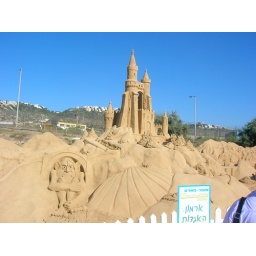
The castle of the fairy tales. Shaping in sand exhibition on the seashore of Haifa, last summer 2006.